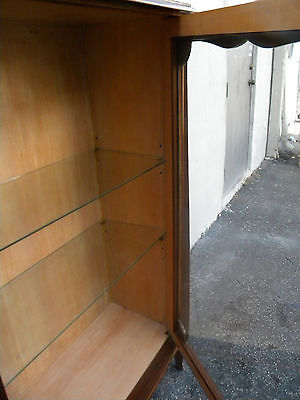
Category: cabinet